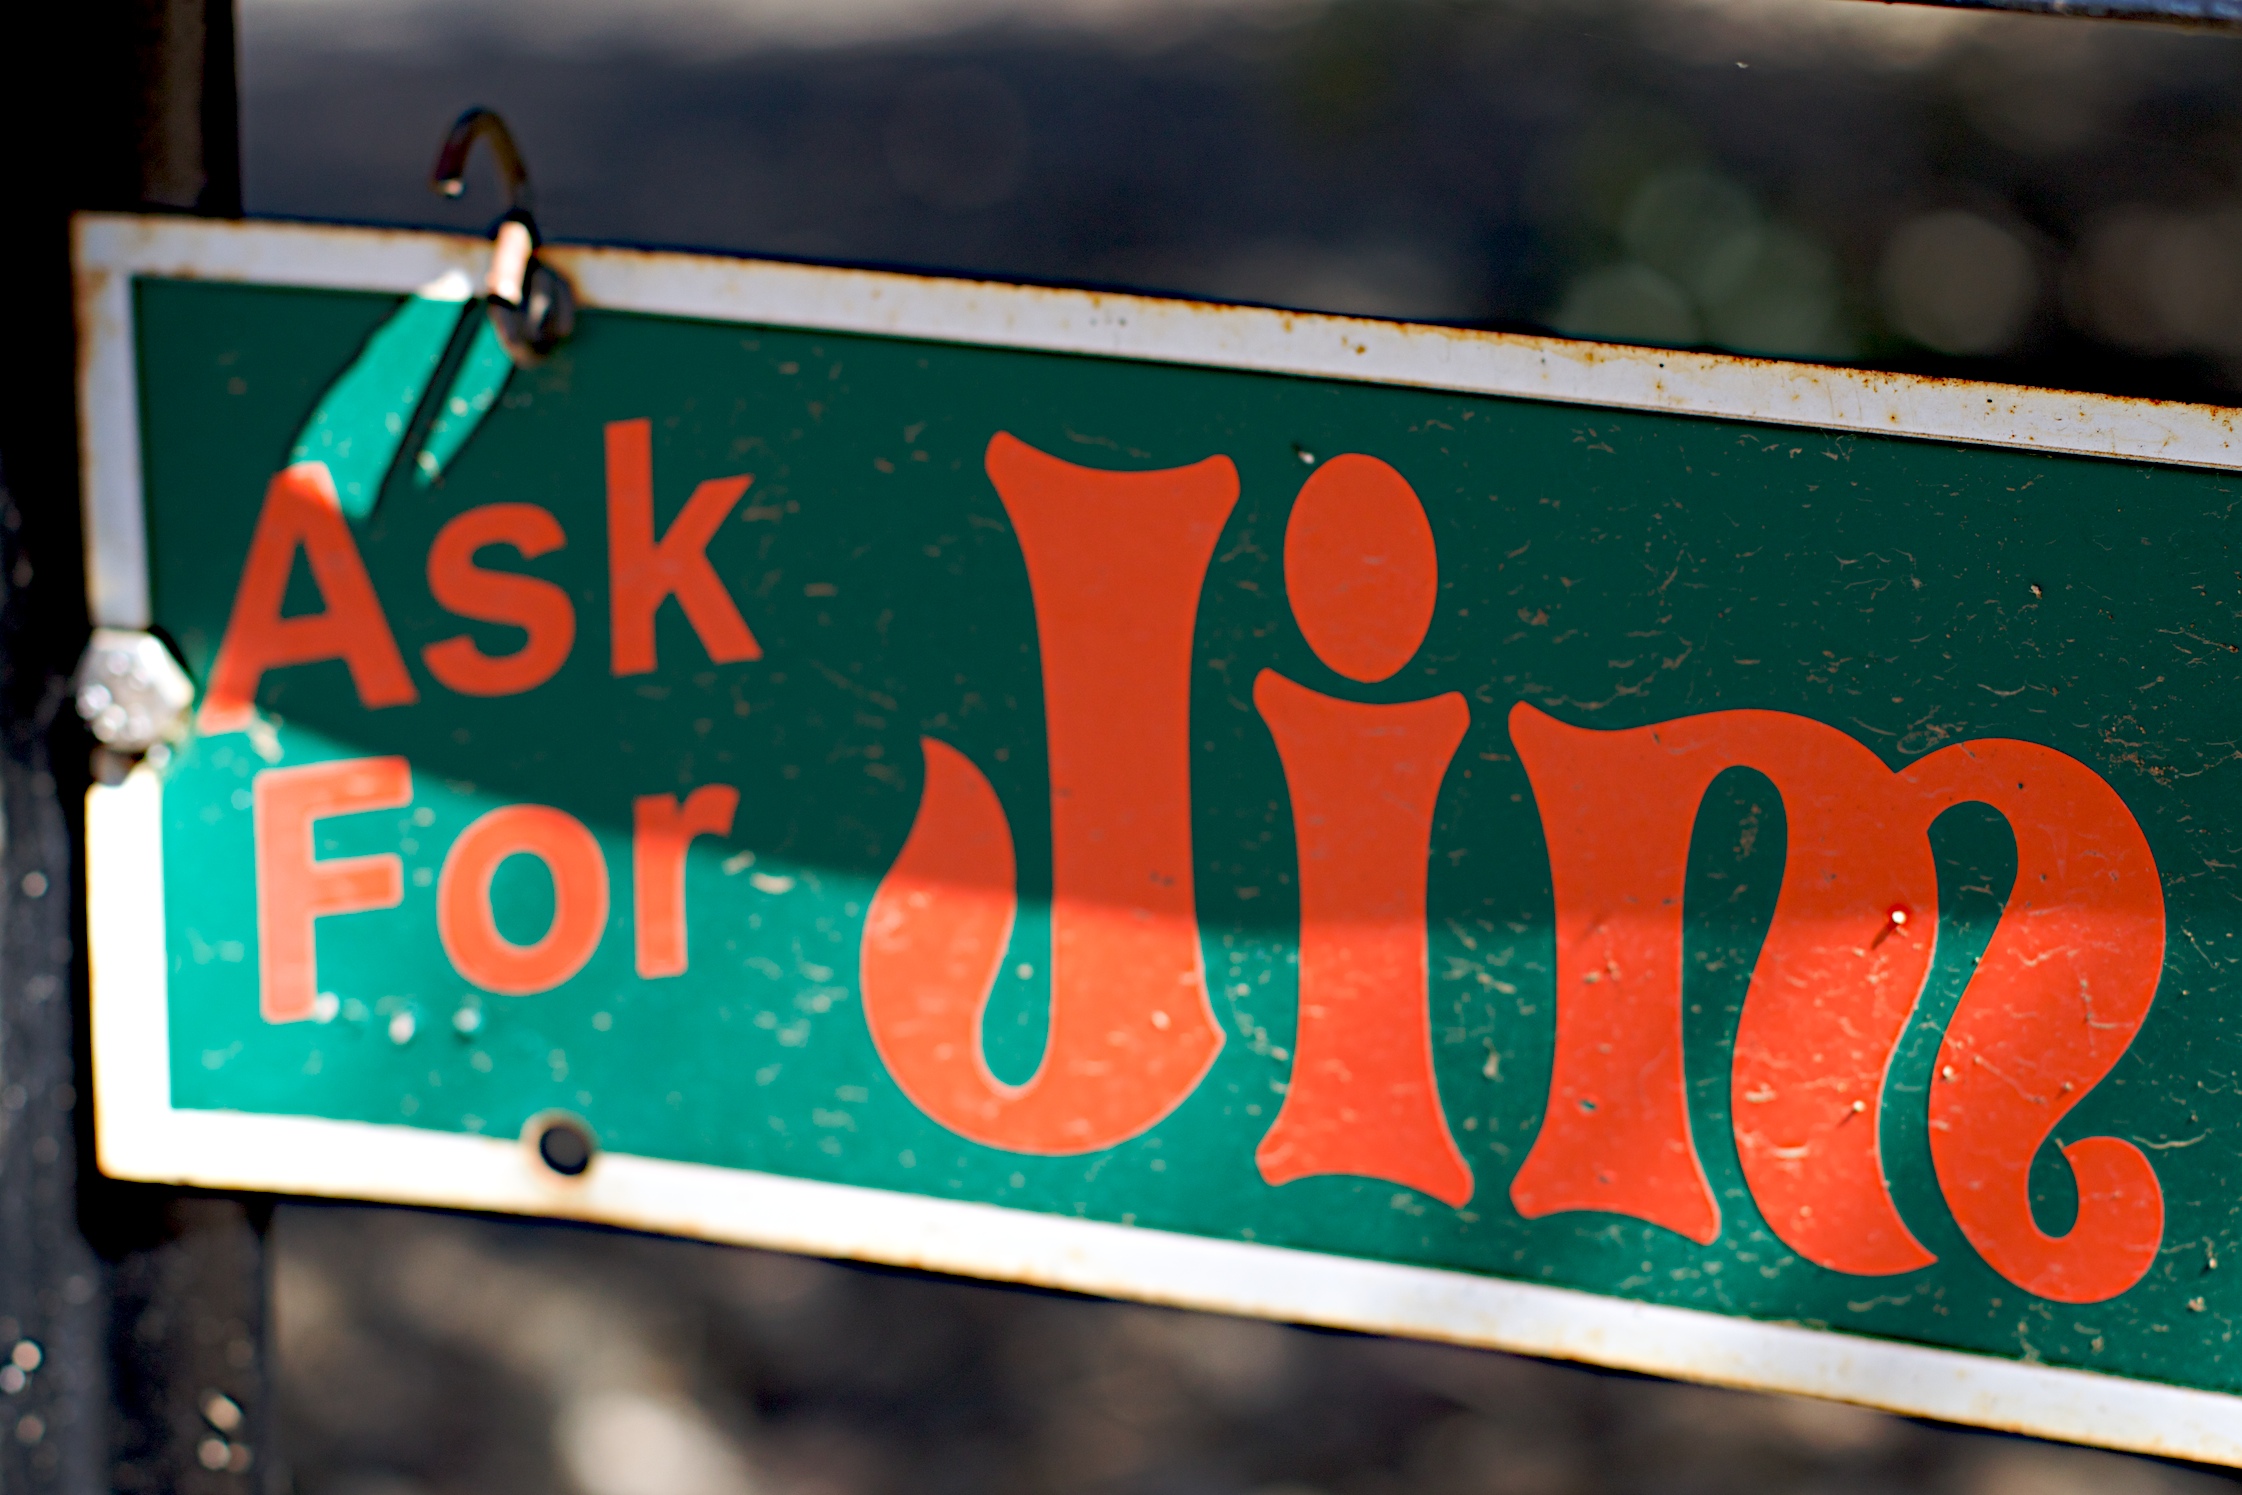
number, advertising, sign, green, red, color, banner, street sign, signage